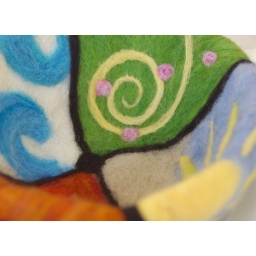
Needlefelted bowl ~ perfect for your nature table in any and all seasons. Roughly 6&amp;quot; across the top opening.